Breedon Hall

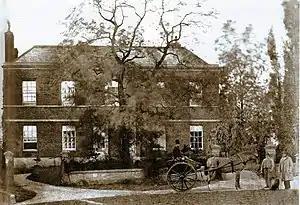
Nathaniel Charles Curzon in the trap outside Breedon Hall in 1870

Their eldest surviving son Nathaniel Curzon (1736–1787) inherited the Hall in 1739. However, as he was only an infant, his mother administered his affairs until he came of age. In 1775 Nathaniel married Anne Farnell, daughter and coheir of John Farnell of Overseal. She was described in the newspaper of the time as being “an agreeable young lady with a fortune of ten thousand pounds.” The couple had three children, and their eldest son John Curzon (1777–1864) became the owner of Breedon in 1787 when his father died. He was the longest owner of the hall as he was the proprietor for 77 years.